Bijelo Dugme

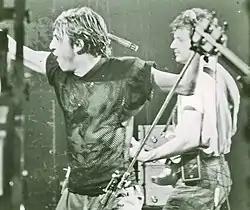
Mladen Vojičić "Tifa" and Goran Bregović at a concert in Niš, during the promotional tour

At the end of the 1970s and the beginning of the 1980s, the Yugoslav rock scene saw the emergence of the great number of new wave bands, closely associated to the Yugoslav punk rock scene. Bregović was fascinated by the new scene, especially by the works of Azra and Prljavo Kazalište. During 1980, decided to move towards new sound.